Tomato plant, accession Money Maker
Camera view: tilt-top (135 deg); turntable rotation: 180 degrees
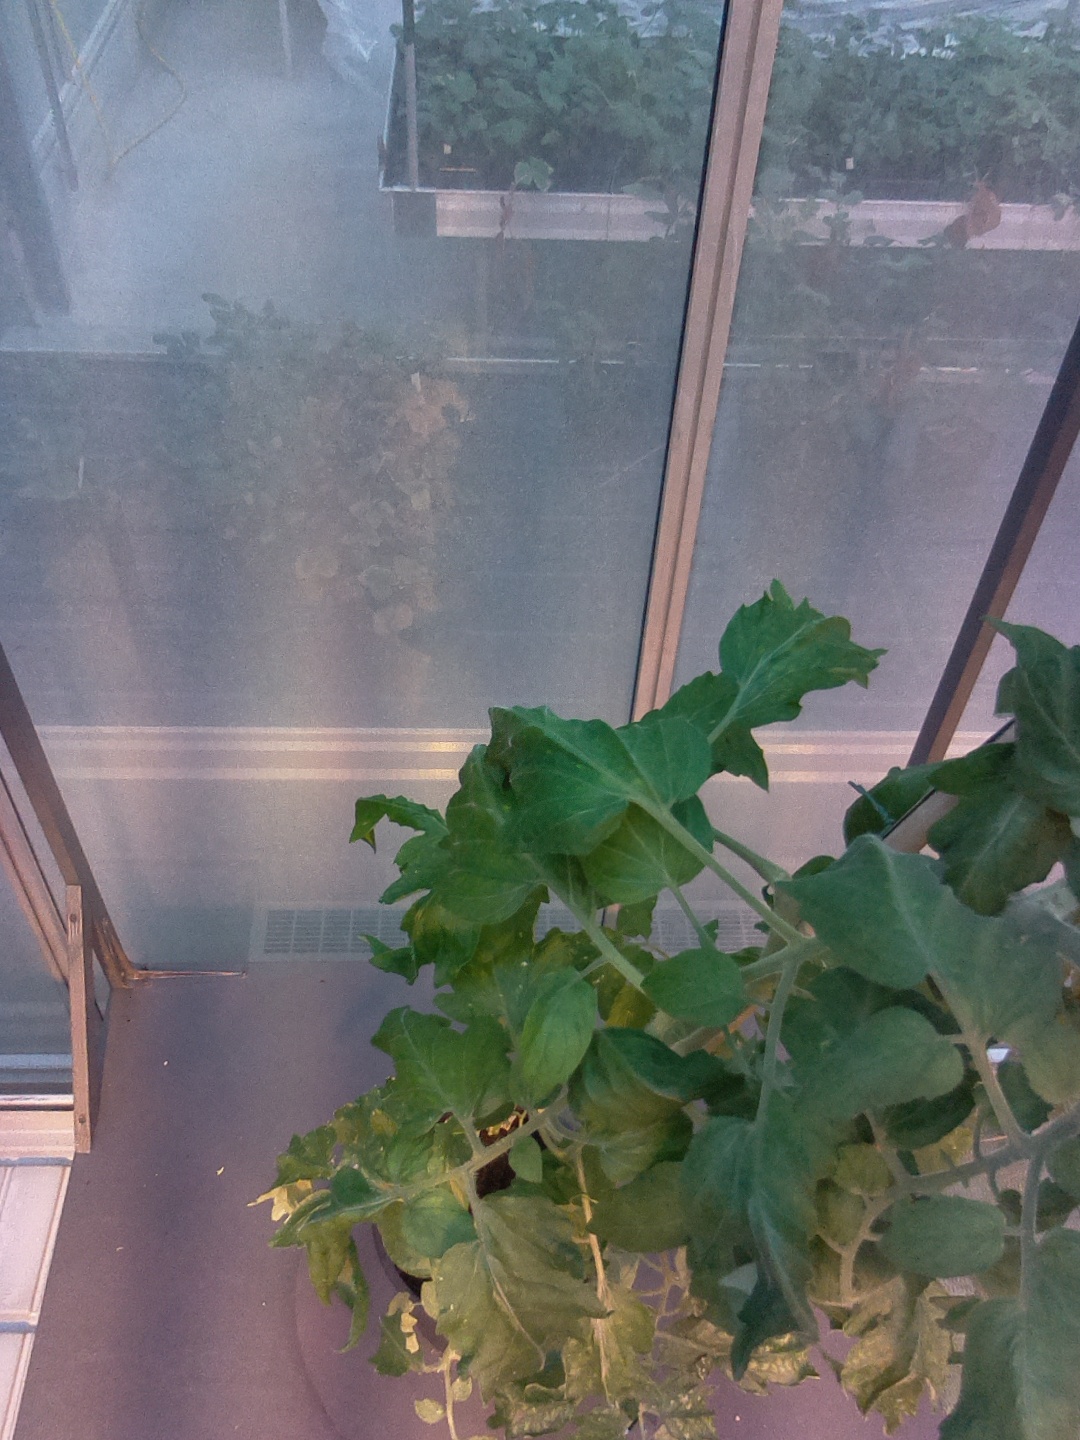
BBCH growth stage 65: Full flowering, 50%-60% of flowers open, first petals falling